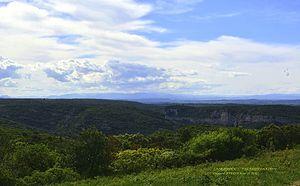
Nous sommes sur le terrain militaire en zone protégée. Au fond, la Lozère et ses chaînes de montagnes à 80 km. En premier plan, les falaises du Gardon, commune de Sanilhac
Poulx est une commune française située dans le département du Gard en région Occitanie, à proximité de Nîmes.